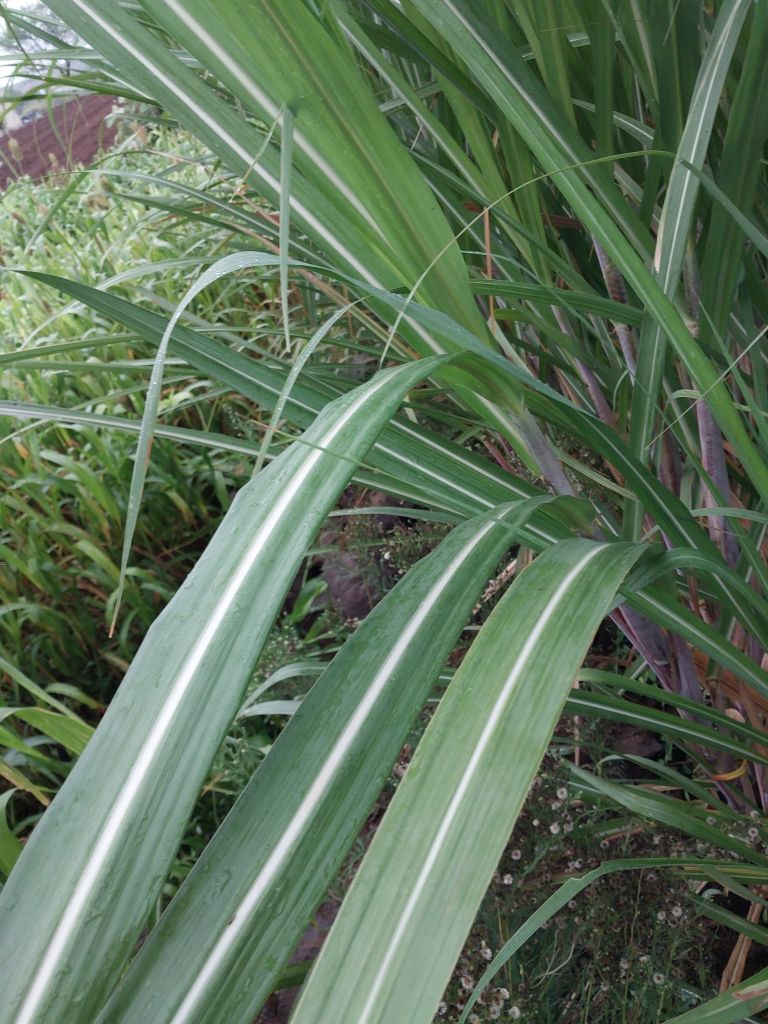
Label: Healthy